Neanderthal behavior

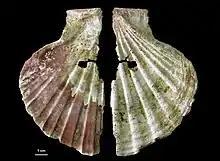
Decorated king scallop shell from Cueva Antón, Spain. Interior (left) with natural red colouration, and exterior (right) with traces of unnatural orange pigmentation

At Cueva del Sidrón, Spain, Neanderthals likely cooked and possibly smoked food, as well as used certain plants—such as yarrow and camomile—as flavouring, although these plants may have instead been used for their medicinal properties. At Gorham's Cave, Gibraltar, Neanderthals may have been roasting pinecones to access pine nuts.